Kings Nympton railway station

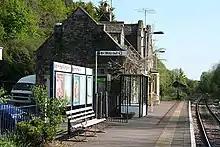
Kings Nympton in 2007.

British Rail introduced modern lightweight 'Skipper' trains in May 1986 but they did not prove successful so older, more conventional trains returned. In 1990 the line was promoted as the 'Tarka Line'.